Geology of South Australia

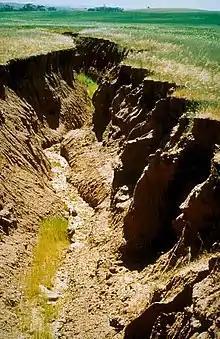
Gully erosion in the Warren Catchment east of Adelaide in the Mount Lofty Ranges 1992

South Australia is an Australian state, situated in the southern central part of the country, and featuring some low-lying mountain ranges, the most significant being the Mount Lofty Ranges, which extend into the state's capital city, Adelaide, which comprises most of the state's population. Adelaide is situated on the eastern shores of Gulf St Vincent, on the Adelaide Plains, north of the Fleurieu Peninsula, between Gulf St Vincent and the low-lying Mount Lofty Ranges. The state of South Australia, which stretches along the coast of the continent and has boundaries with every other state in Australia, with the exception of the Australian Capital Territory and Tasmania. The Western Australia border has a history with South Australia, involving the South Australian Government Astronomer, Dodwell and the Western Australian Government Astronomer, Curlewis in the 1920s to mark the border on the ground.